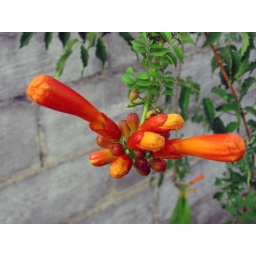
These buds are almost ready to bloom. Again found across the street from my office in an abandoned lot.